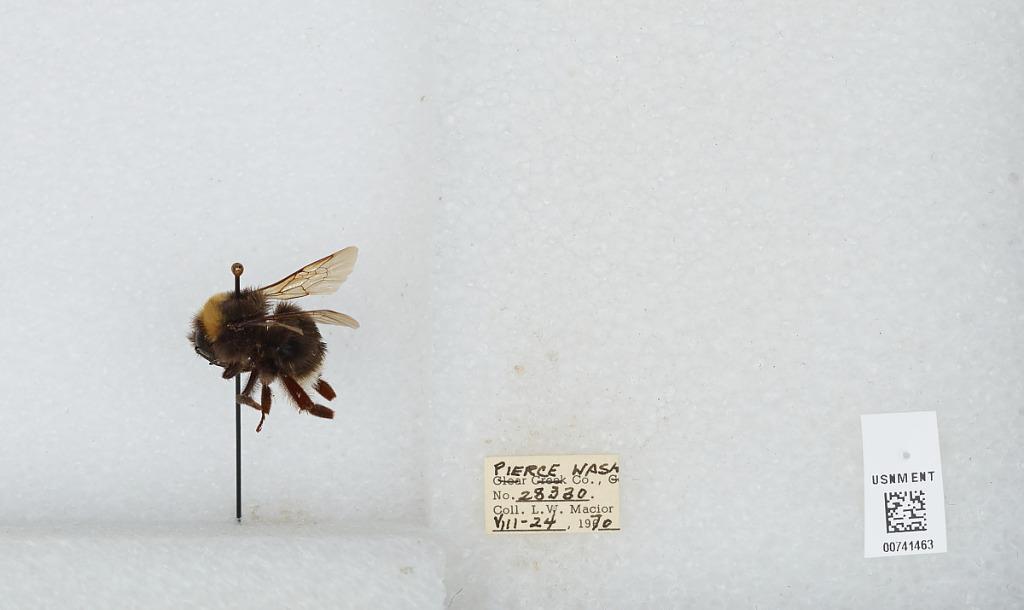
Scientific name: Bombus (Bombus) occidentalis Greene
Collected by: L. Macior
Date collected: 1970-8-24
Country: United States
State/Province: Washington
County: Pierce
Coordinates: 47.05, -122.12